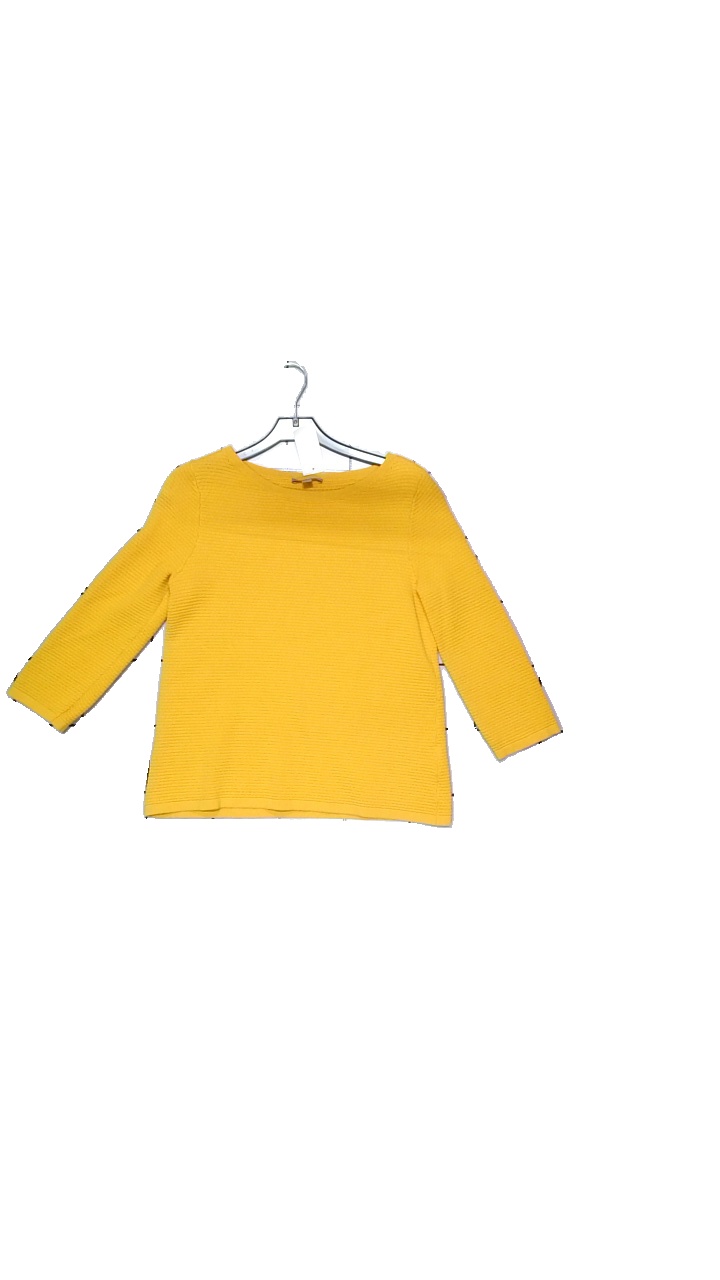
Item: Sweater (Ladies)
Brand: Cos
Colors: Yellow
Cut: Regular
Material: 100% cotton
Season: Autumn
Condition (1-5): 5
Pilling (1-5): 4
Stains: Minor
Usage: Reuse
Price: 150-250